Compactification (mathematics)

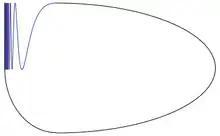
This is the compactification in the plane of the graph of sin(1/x) over the interval (0,2/π], with a judiciously chosen arc from (0,-1) to (2/π,1).

In mathematics, in general topology, compactification is the process or result of making a topological space into a compact space. A compact space is a space in which every open cover of the space contains a finite subcover. The methods of compactification are various, but each is a way of controlling points from "going off to infinity" by in some way adding "points at infinity" or preventing such an "escape".